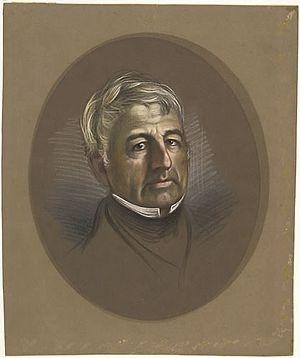
François-Xavier Malhiot, né le 4 décembre 1781 à Verchères et décédé le 12 juin 1854 à Boucherville, est un commerçant, un seigneur et un politicien du Bas-Canada.